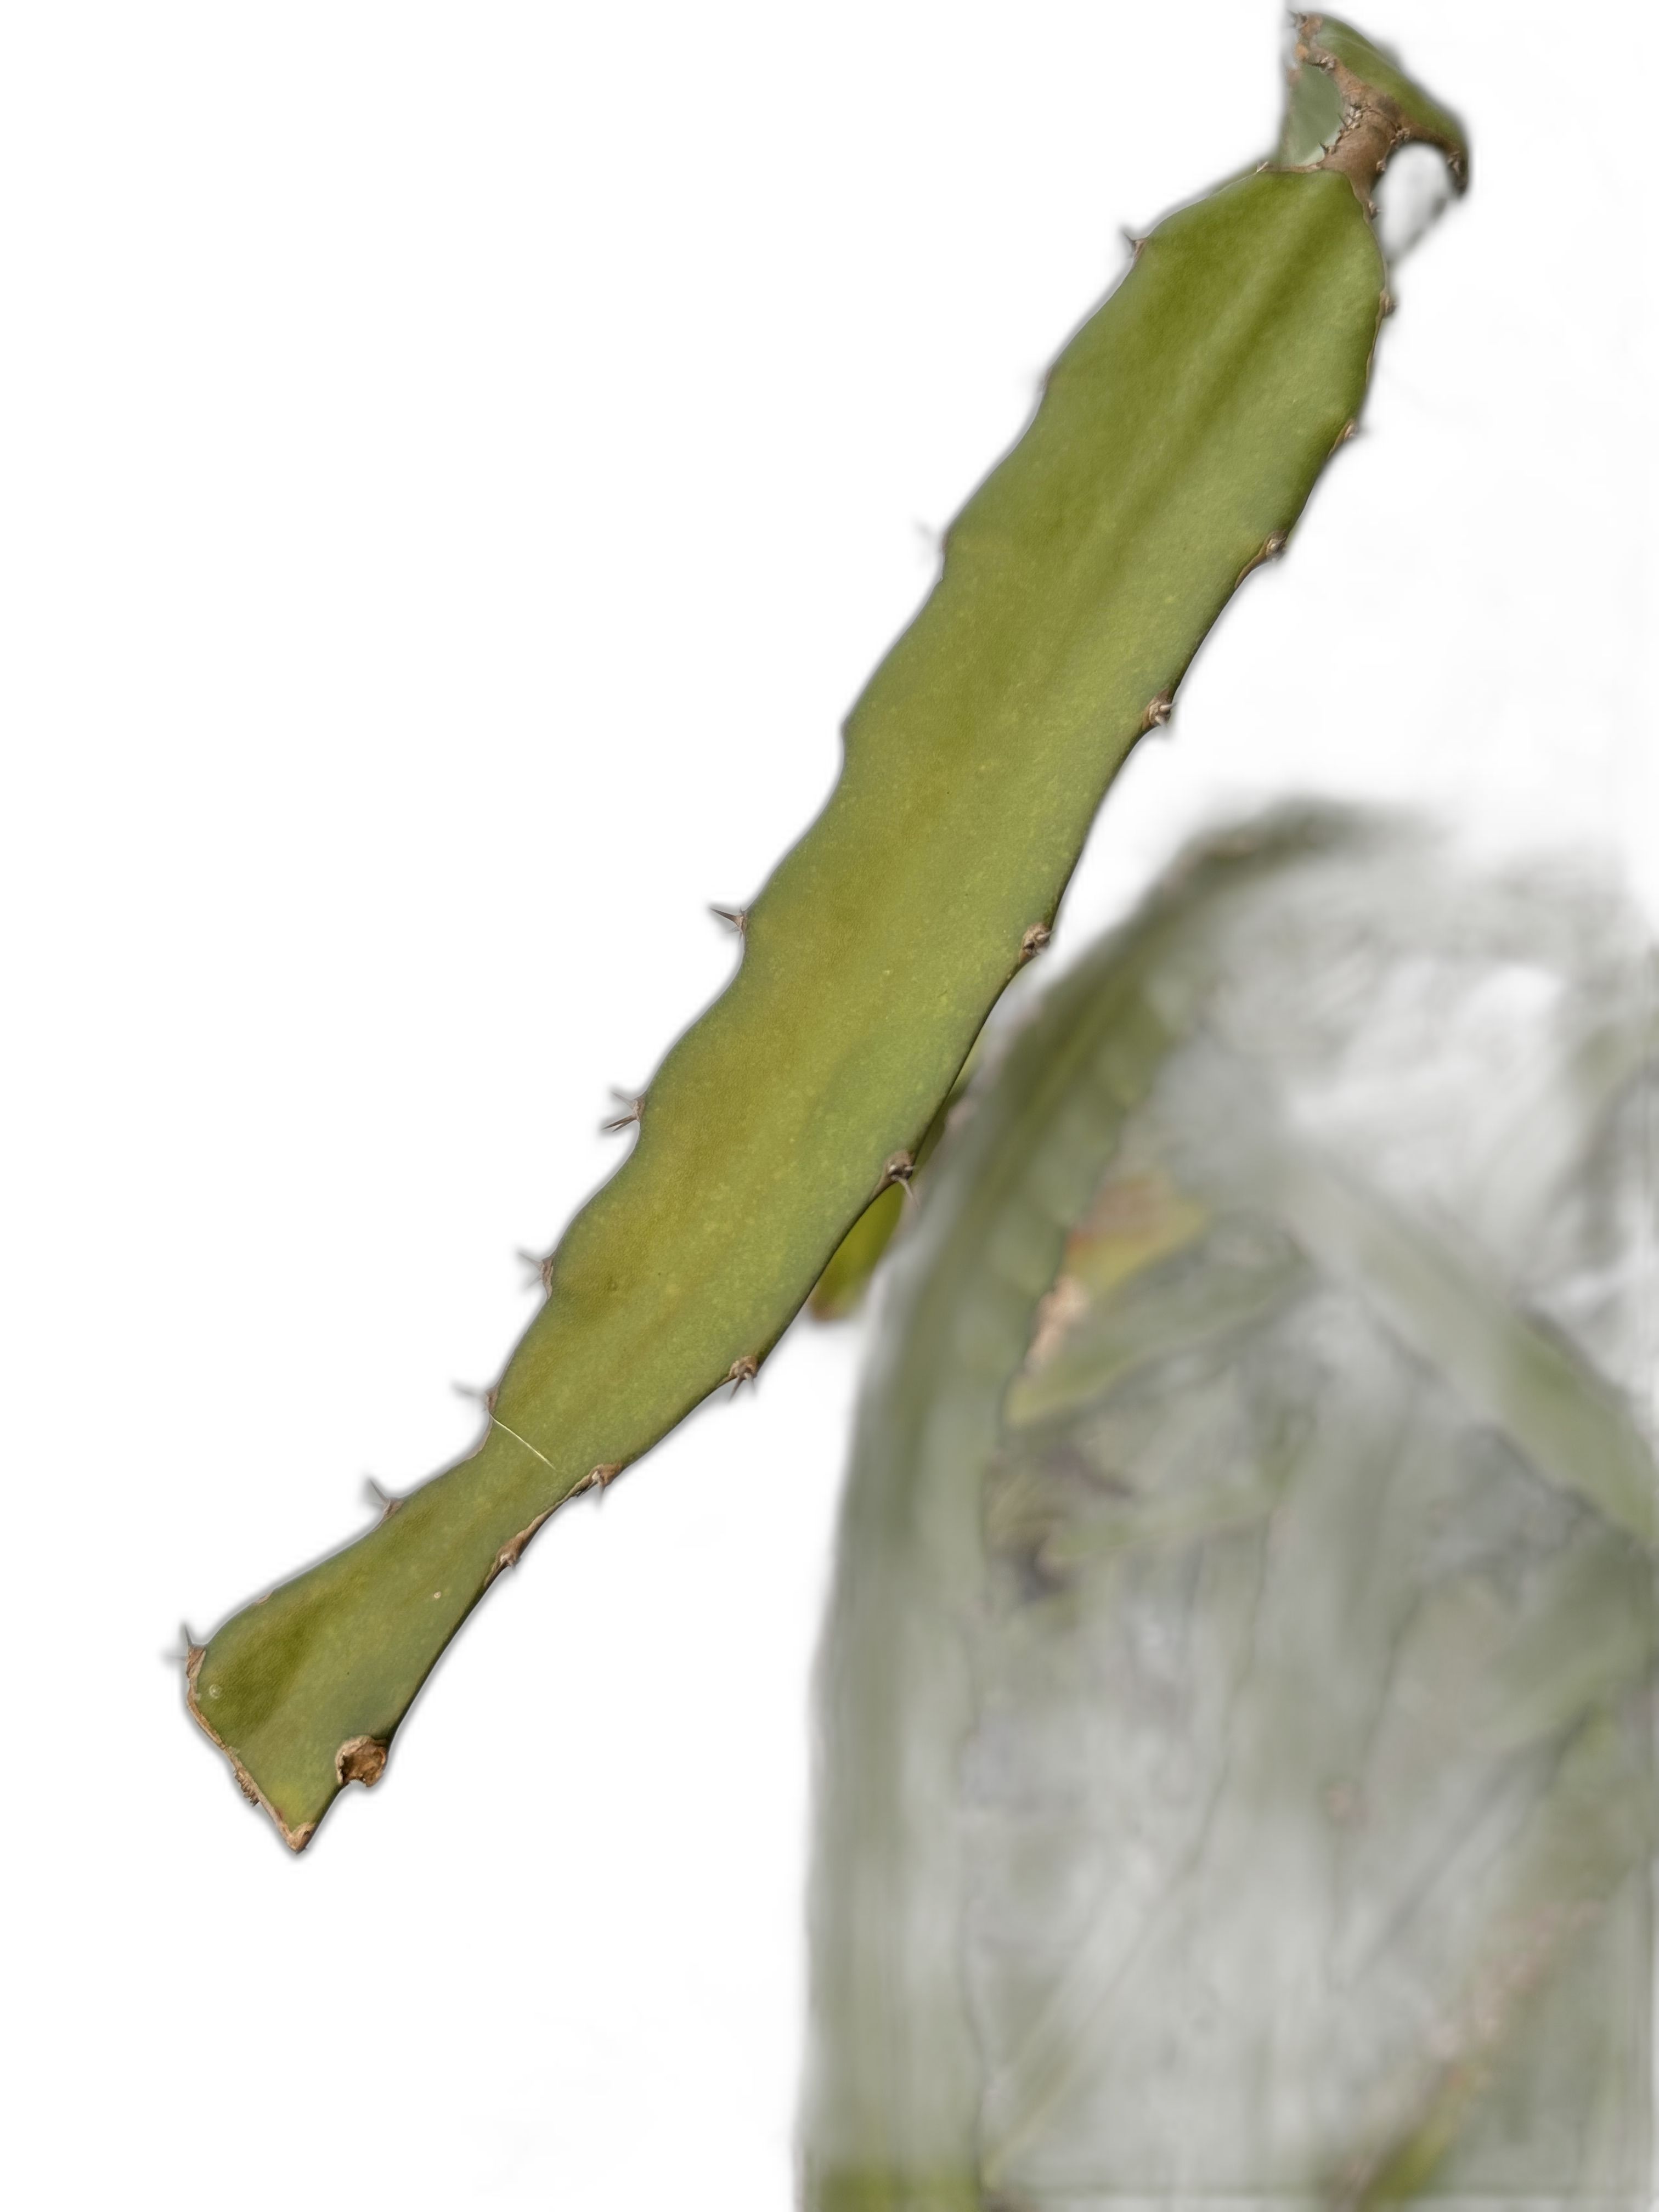
Label: Good leaf